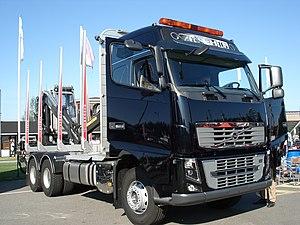
Le Volvo FH est un véhicule du type poids lourd, produit par le constructeur suédois AB Volvo.